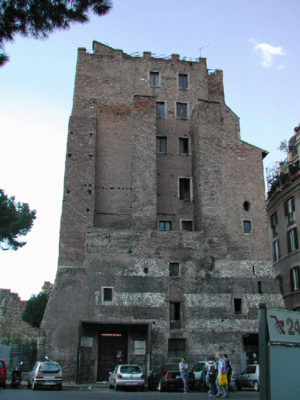
La tour des Conti ou tour des Comtes est une tour médiévale de Rome située dans le rione Monti, à proximité des Fori Imperiali, sur le site d'un ancien temple dédié à la déesse Tellas.